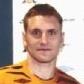
Age: 28